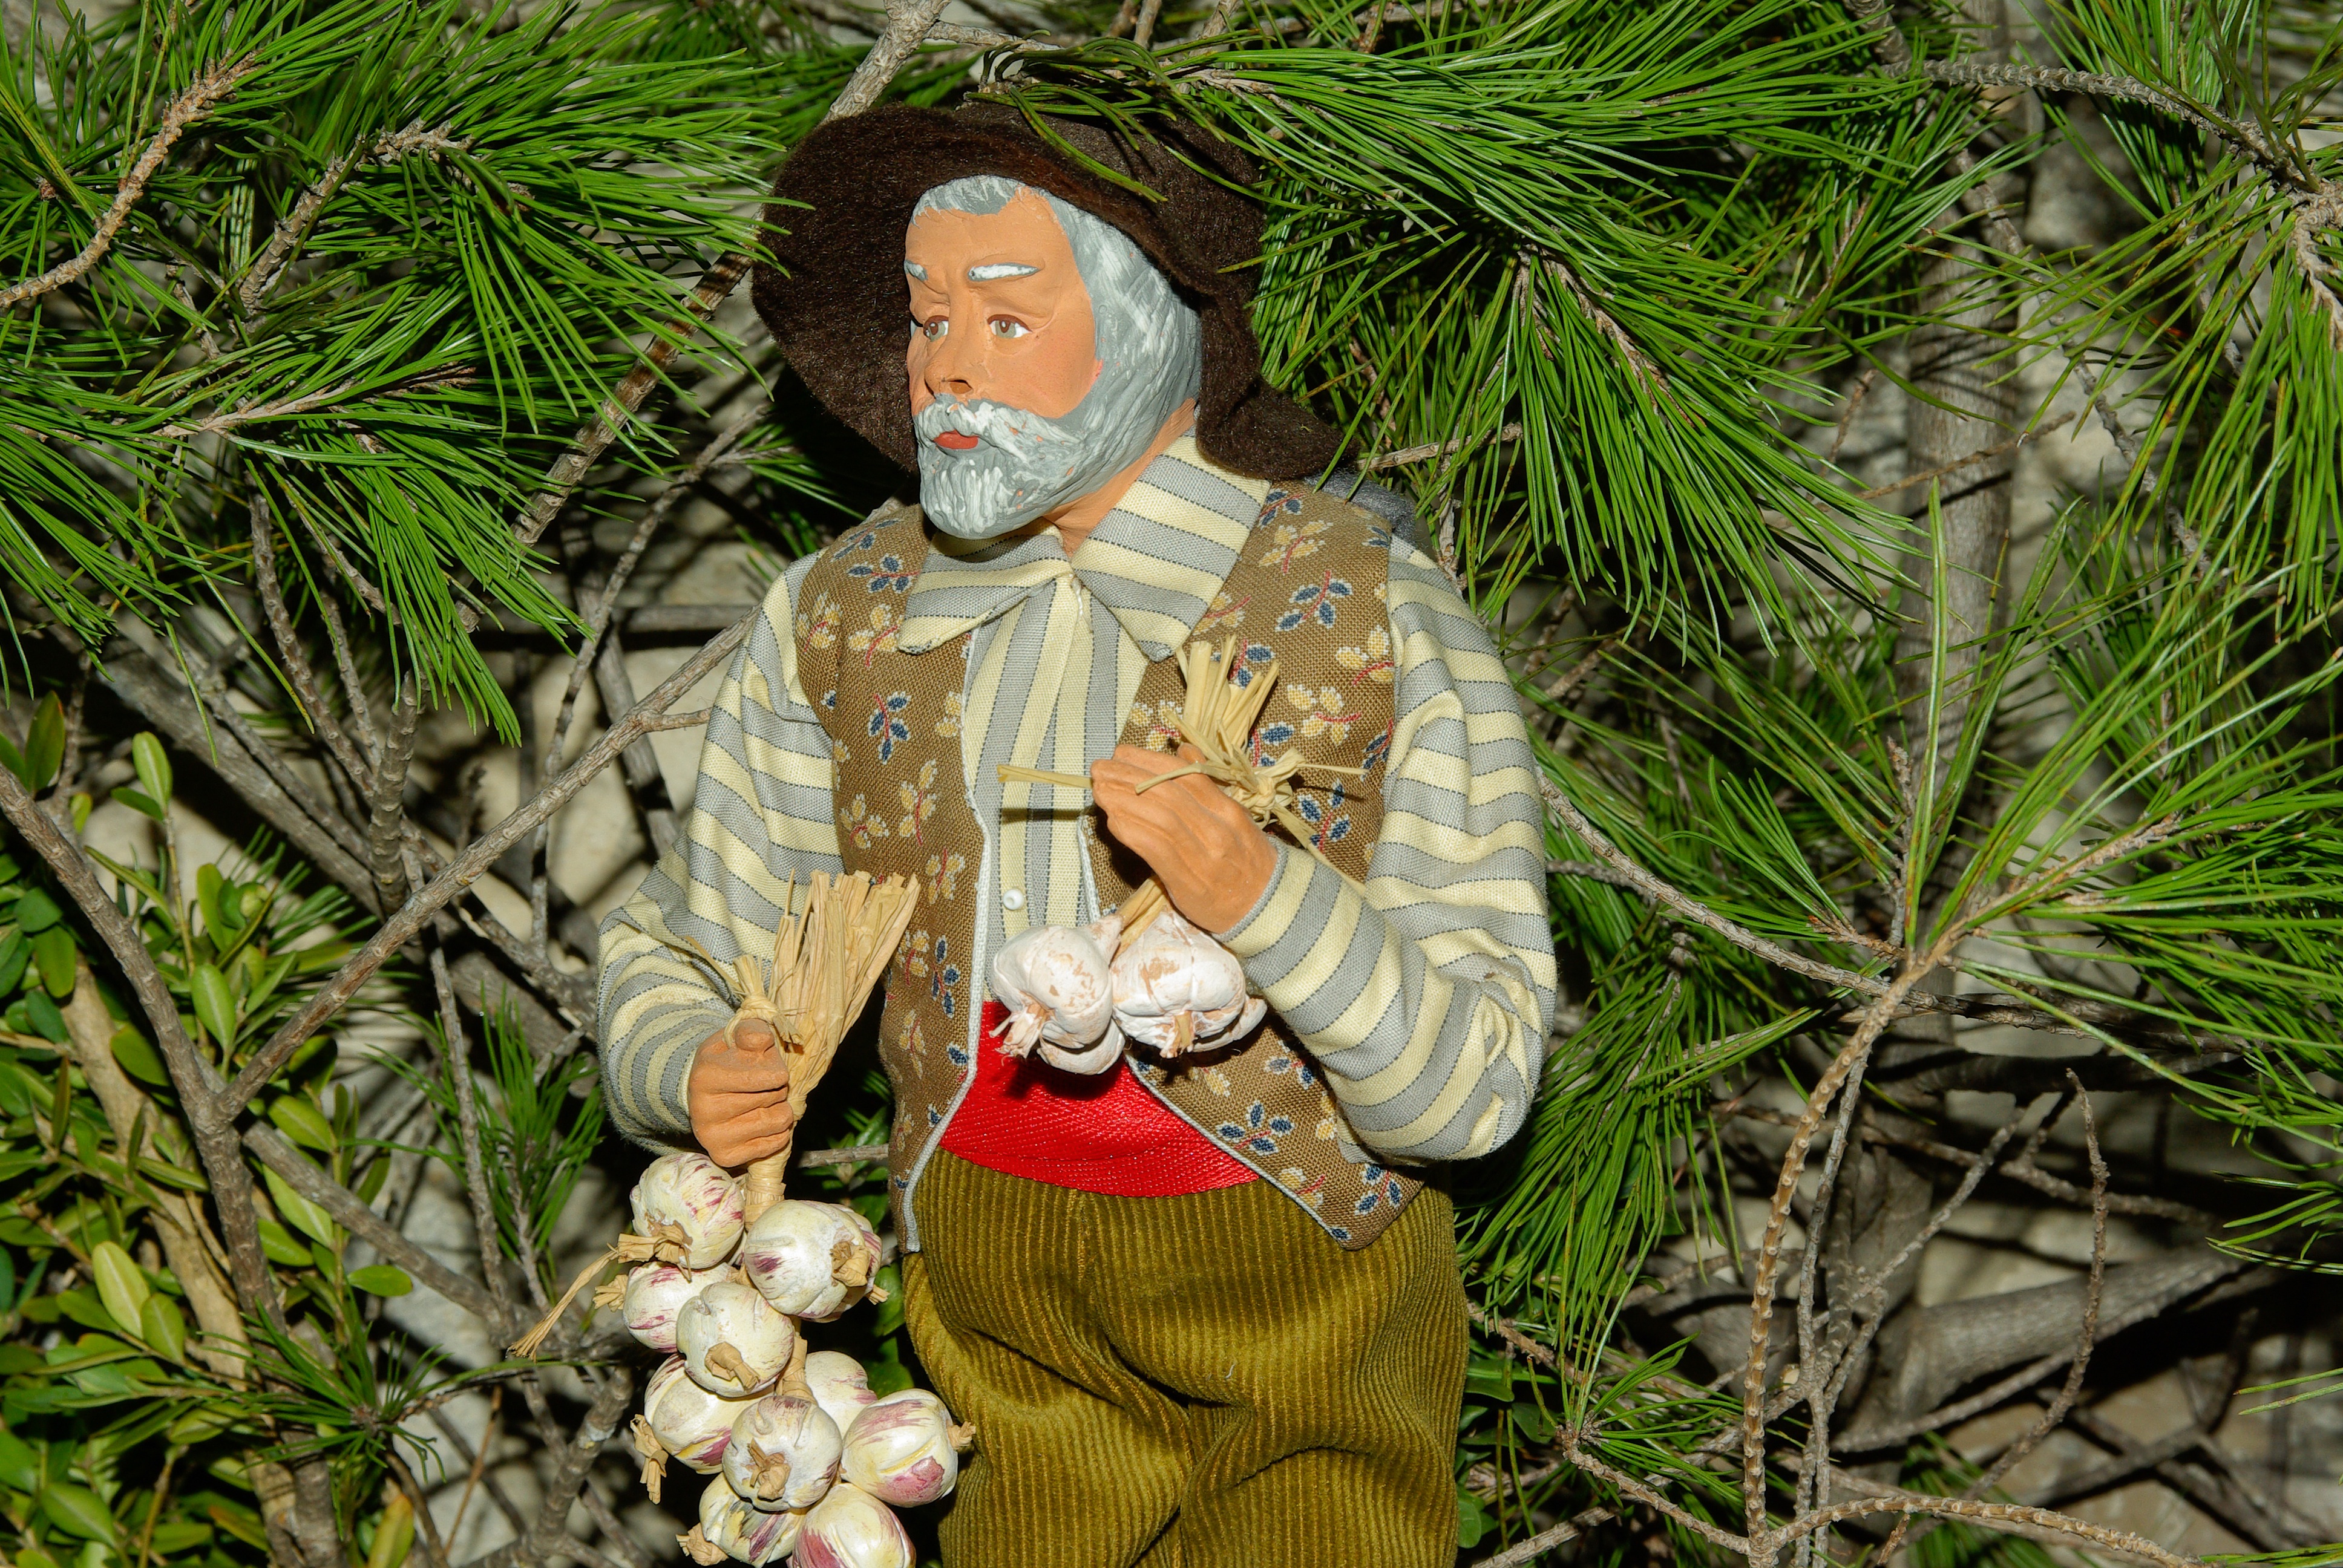
tree, plant, flower, monument, statue, jungle, garden, christmas, fir, christmas tree, christmas decoration, clay, carving, santon, garden gnome, nativity scene, woody plant, lawn ornament, provence creche